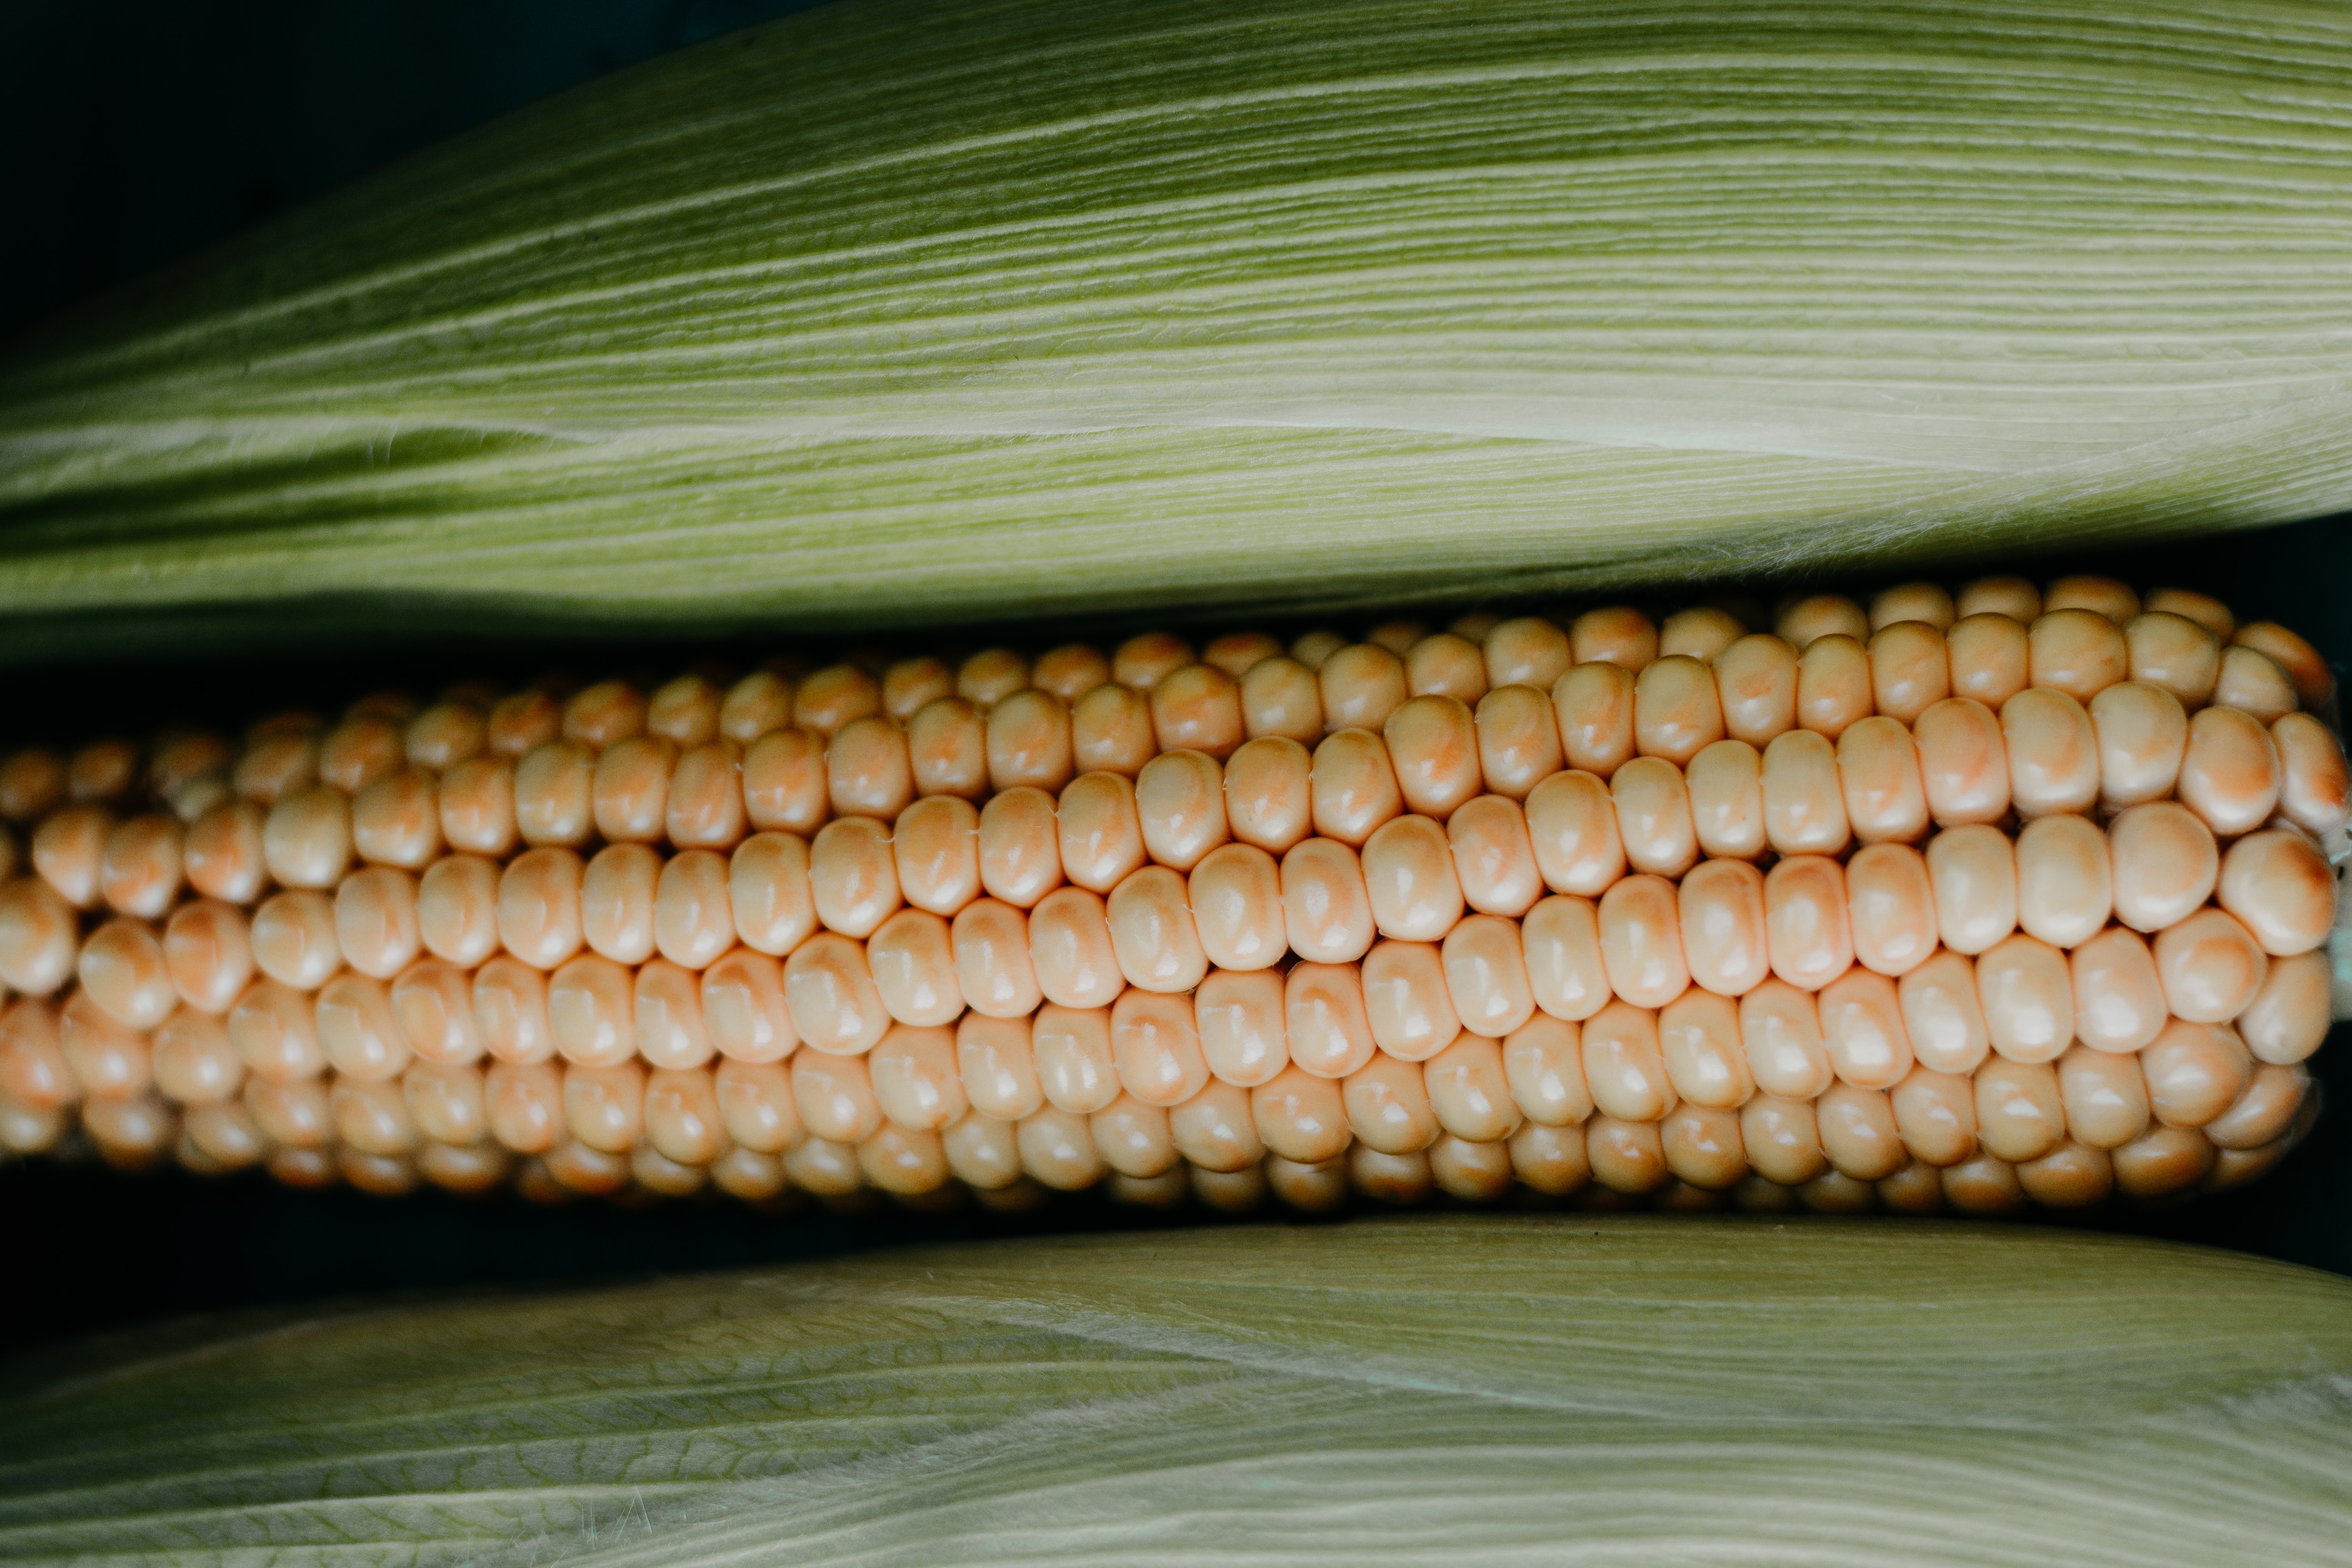
corn on the cob, corn kernels, sweet corn, corn, vegetarian food, vegetable, food, cuisine, food grain, husk, plant pathology, mexican food, produce, plant, Latin american food, plant stem